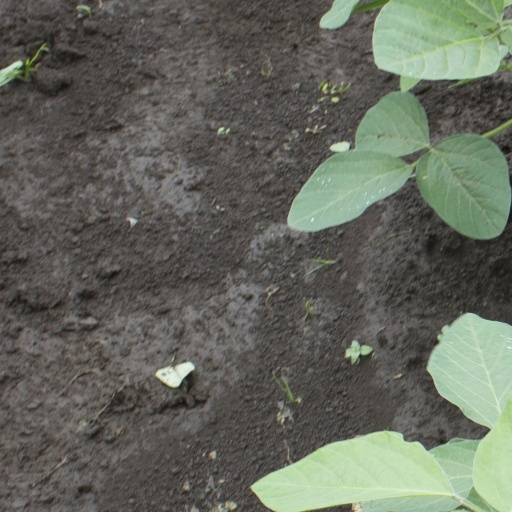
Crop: soybean